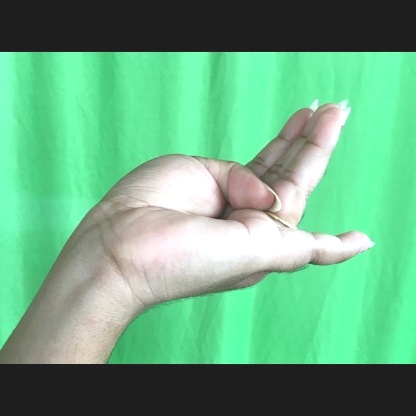
Mudra: Chaturam